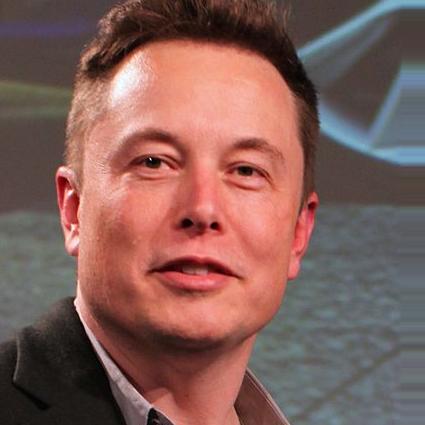
Age: 43